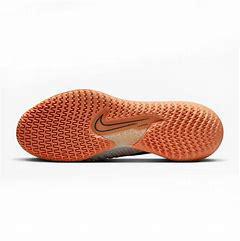
Brand: Nike
Model: Court React Vapor NXT